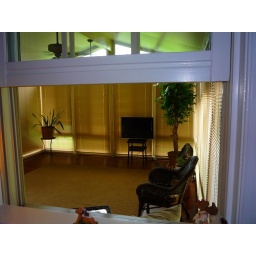
So await for the stone on your window, your window, await by the car and we'll go, we'll go...